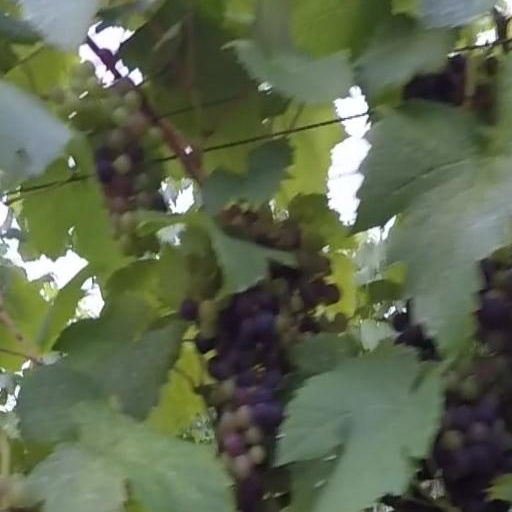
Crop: grape